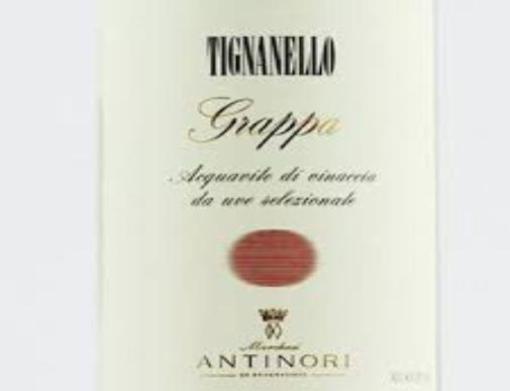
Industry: Food